Persephone

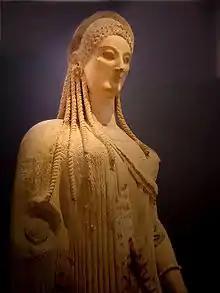
Kore, daughter of Demeter, celebrated with her mother by the Thesmophoriazusae (women of the festival). Acropolis Museum, Athens

Persephone allowed the shade of Tiresias to retain his mental prowess and powers of clairvoyance after death.